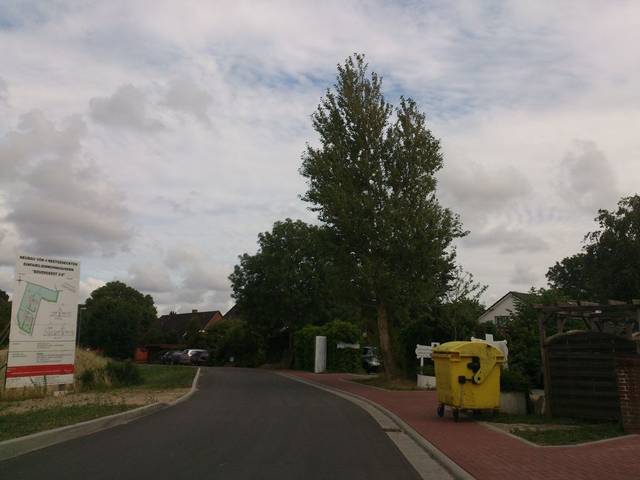
Region: Germany
Coordinates: 54.308, 8.638